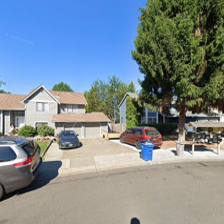
Label: streetView